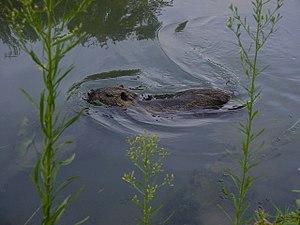
Un ragondin dans la boucle de la Marne, à Saint-Maur-des Fossés.
Les boucles de la Marne sont les courbes dessinées par le fleuve Marne dans le Val-de-Marne.